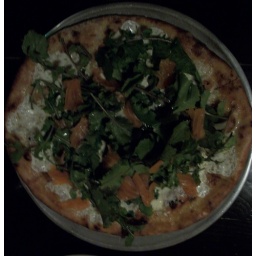
Roasted garlic pesto, Split Creek Farms chevre, house-made mozzarella, house-smoked salmon and arugula dressed in a lemon vinaigrette